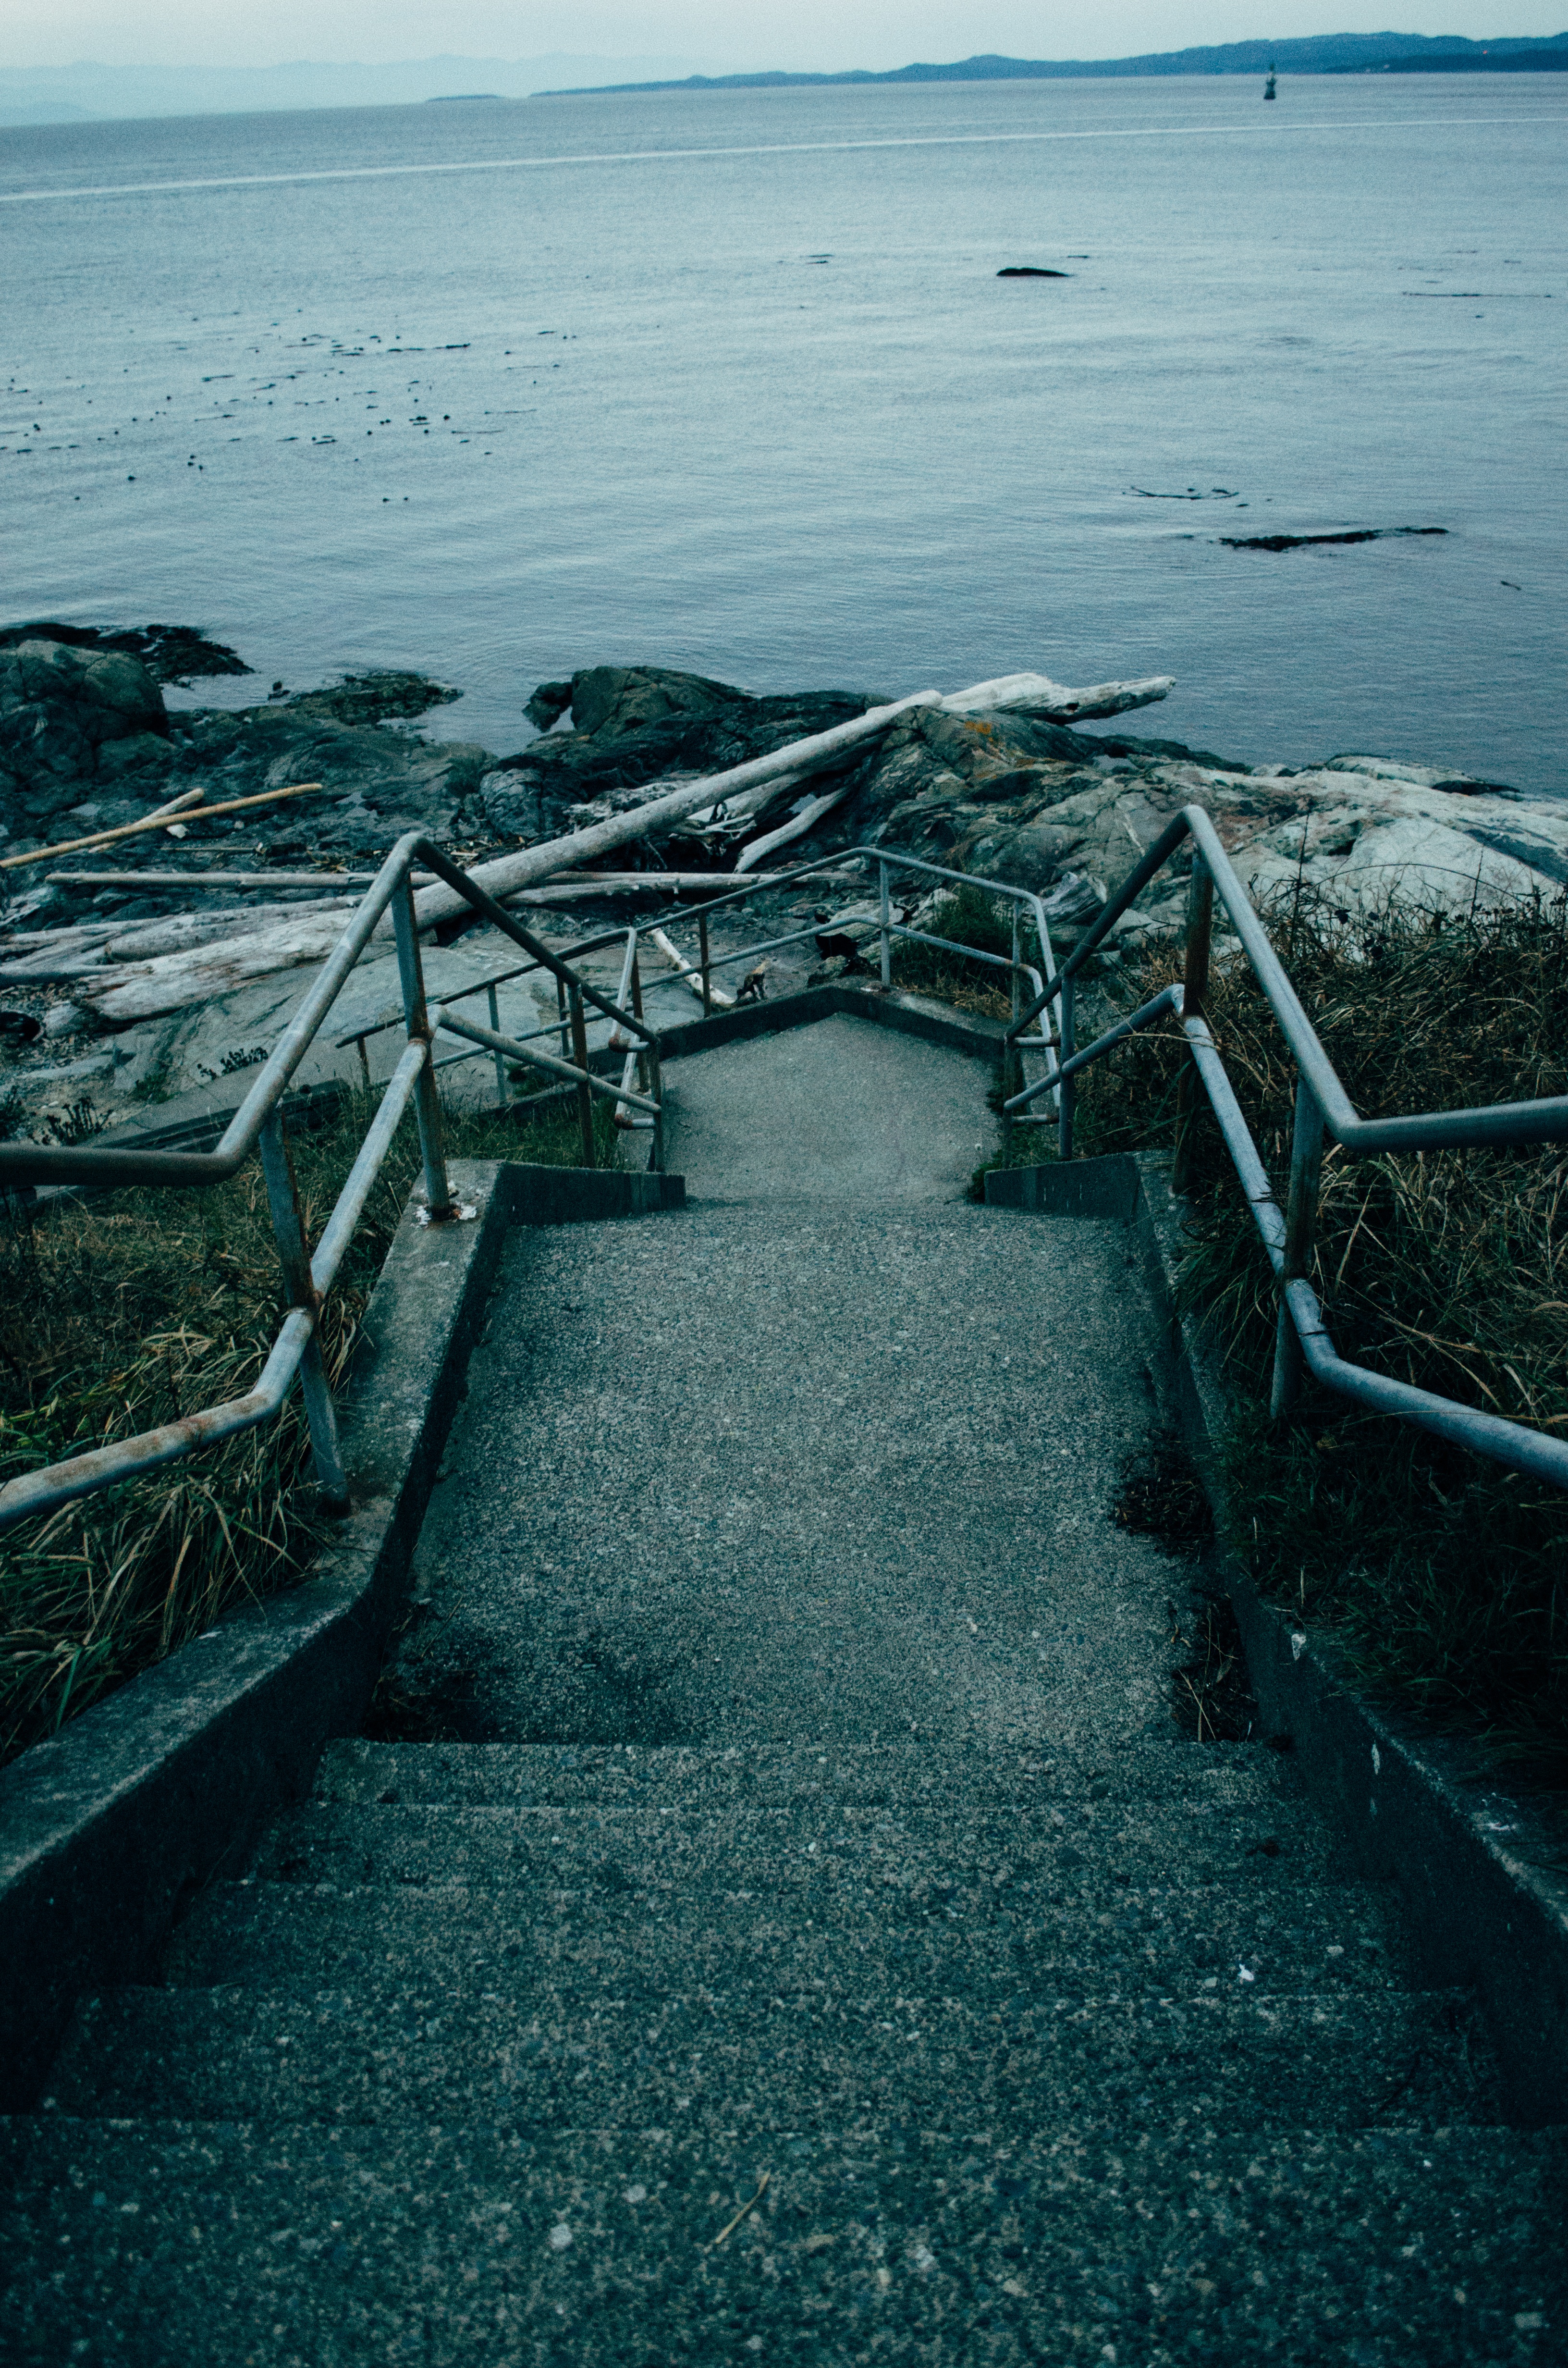
sea, coast, ocean, horizon, shore, wave, reflection, vehicle, bay, aerial photography